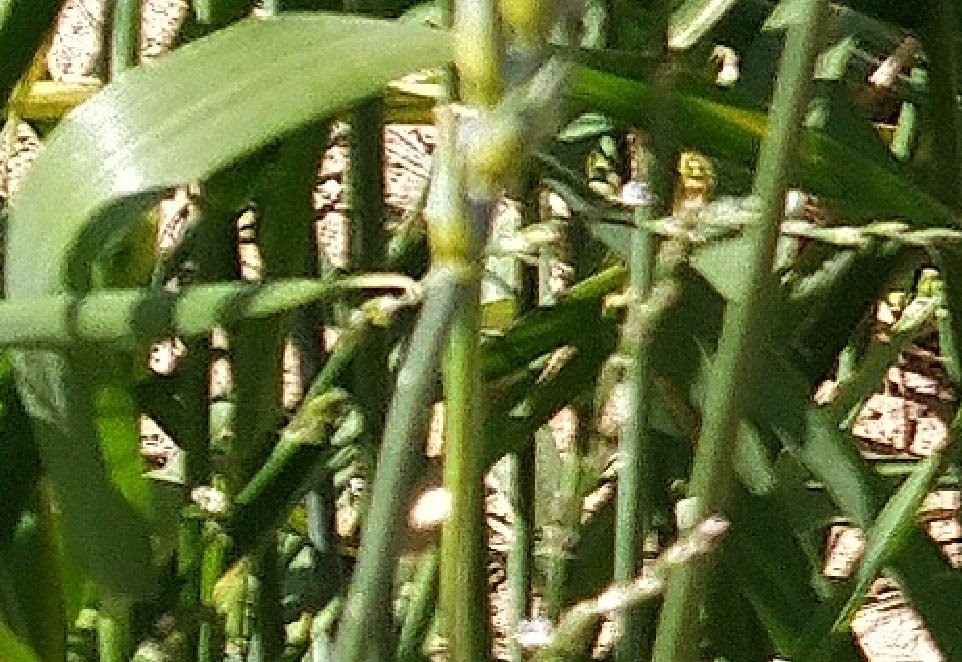
Label: Wheat___Healthy